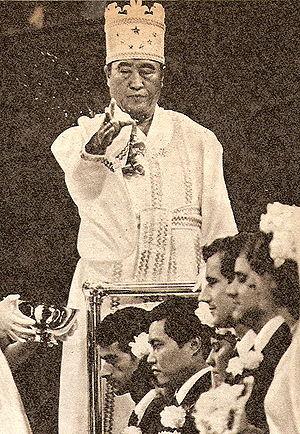
Sun Myung Moon, né le 6 janvier ou le 25 février 1920 et mort le 3 septembre 2012, est le fondateur de l'Église de l'Unification — également appelée en France Association pour l'unification du christianisme mondial, ou Secte Moon, depuis le rapport de la commission d'enquête parlementaire du 22 décembre 1995.